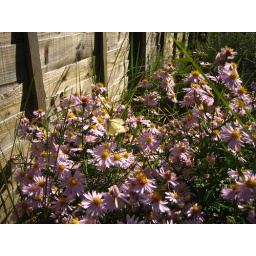
Cabbage white butterfly on the Michaelmas daisy in October 2007.